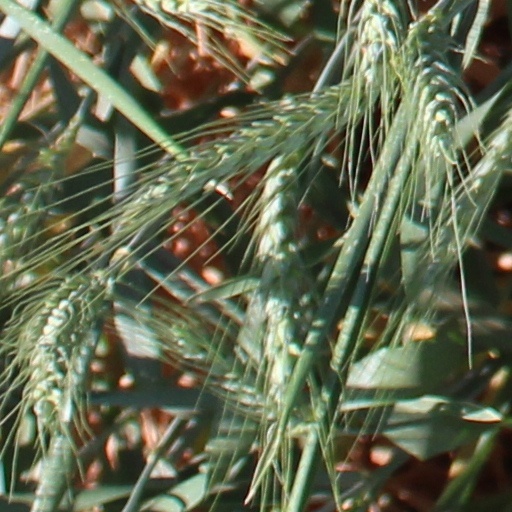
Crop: wheat